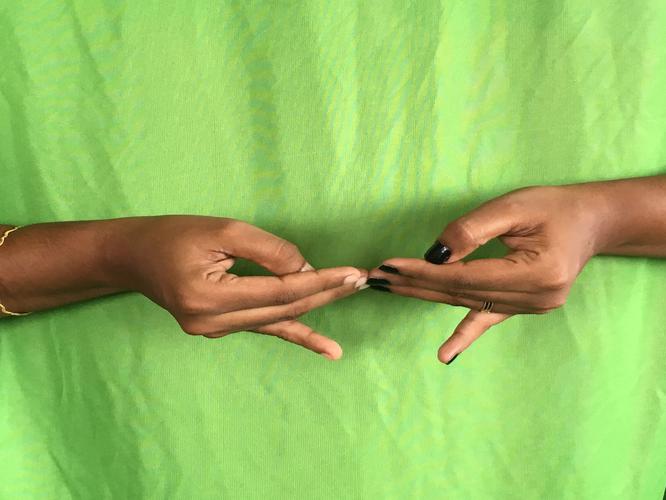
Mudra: Khatva
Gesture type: double_hand